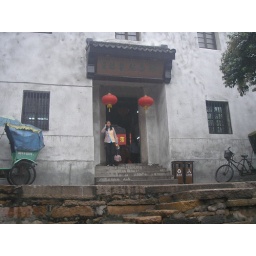
A girl waiting outside a house at a water village near Shanghai. Water everwhere! from above, from beneath...